Shocker (character)

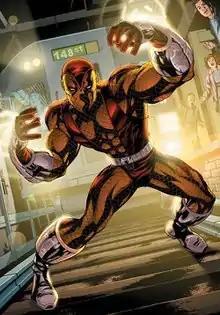
Cover artwork of the Shocker in "The Amazing Spider-Man" #579B (alternate cover) (December 2008).Art by Mike McKone.

The Shocker (Herman Schultz) is a supervillain appearing in American comic books published by Marvel Comics. Created by Stan Lee and John Romita Sr, the character debuted in "The Amazing Spider-Man" #46 in March 1967. He is usually depicted as an enemy of the superhero Spider-Man, and belongs to the collective of adversaries that make up his rogues gallery.